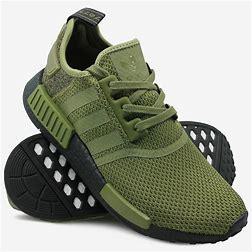
Brand: Adidas
Model: NMD R1 V2